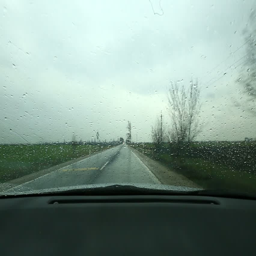
driving on the country road in rain